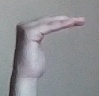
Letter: haa